David Barclay of Youngsbury

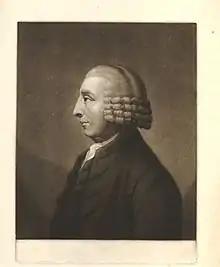
David Barclay, engraving by Richard Earlom.

David Barclay of Youngsbury (1729–1809), also known as David Barclay of Walthamstow or David Barclay of Walthamstow and Youngsbury, was an English Quaker merchant, banker, and philanthropist. He is notable for an experiment in "gratuitous manumission", in which he freed the slaves on his Jamaican plantation and arranged for better futures for them in Pennsylvania. His legacy was as one of the founders of the present-day Barclays Bank, a century ahead of its formation under that name, and in the brewing industry.